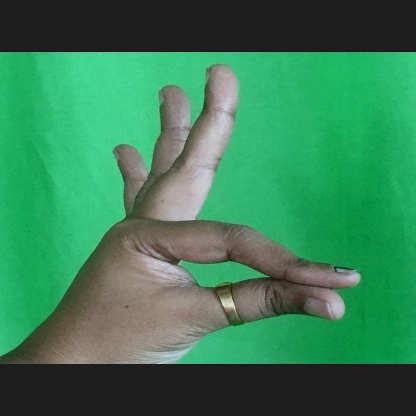
Mudra: Hamsasyam